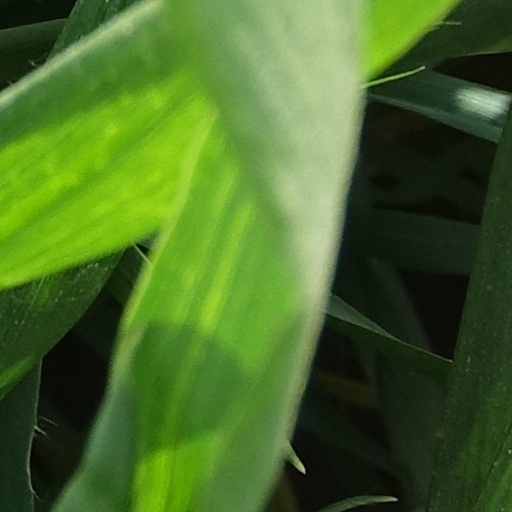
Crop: wheat